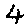
Label: 4